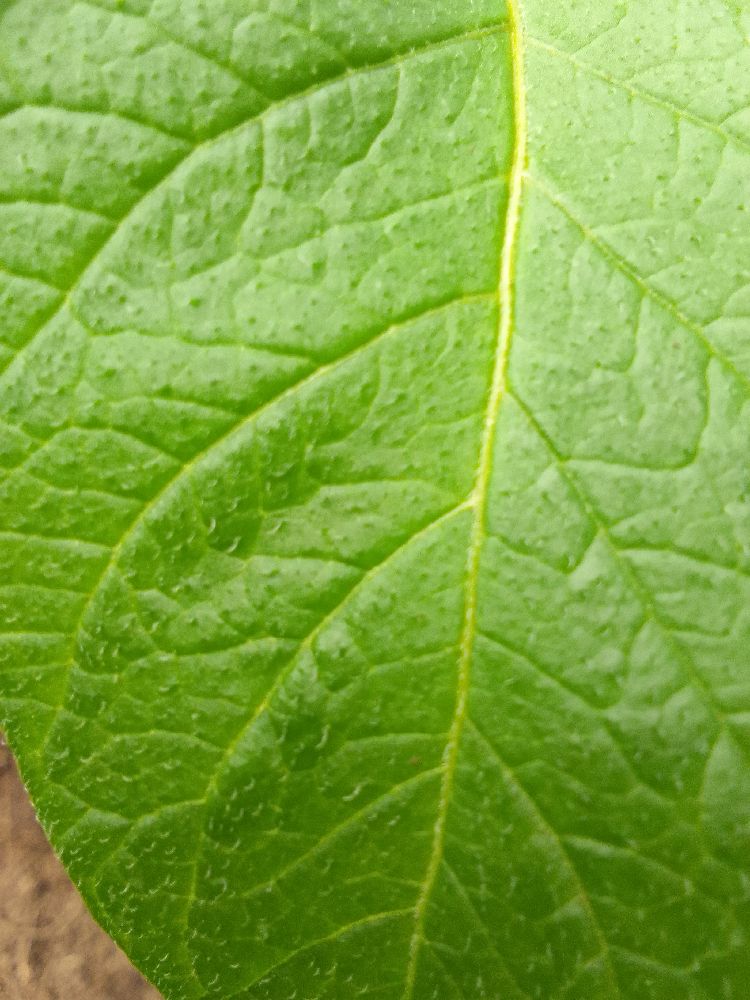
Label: Healthy